Josef Neruda

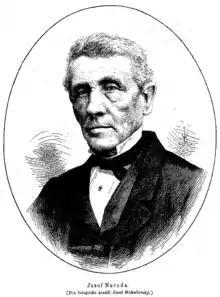
Josef Neruda; portrait by Josef Mukařovský

Josef Neruda (16 January 1807, Mohelno – 18 February 1875, Brno) was a Moravian organist and music teacher. Josef was a great-grandson of the composer Johann Baptist Georg Neruda.